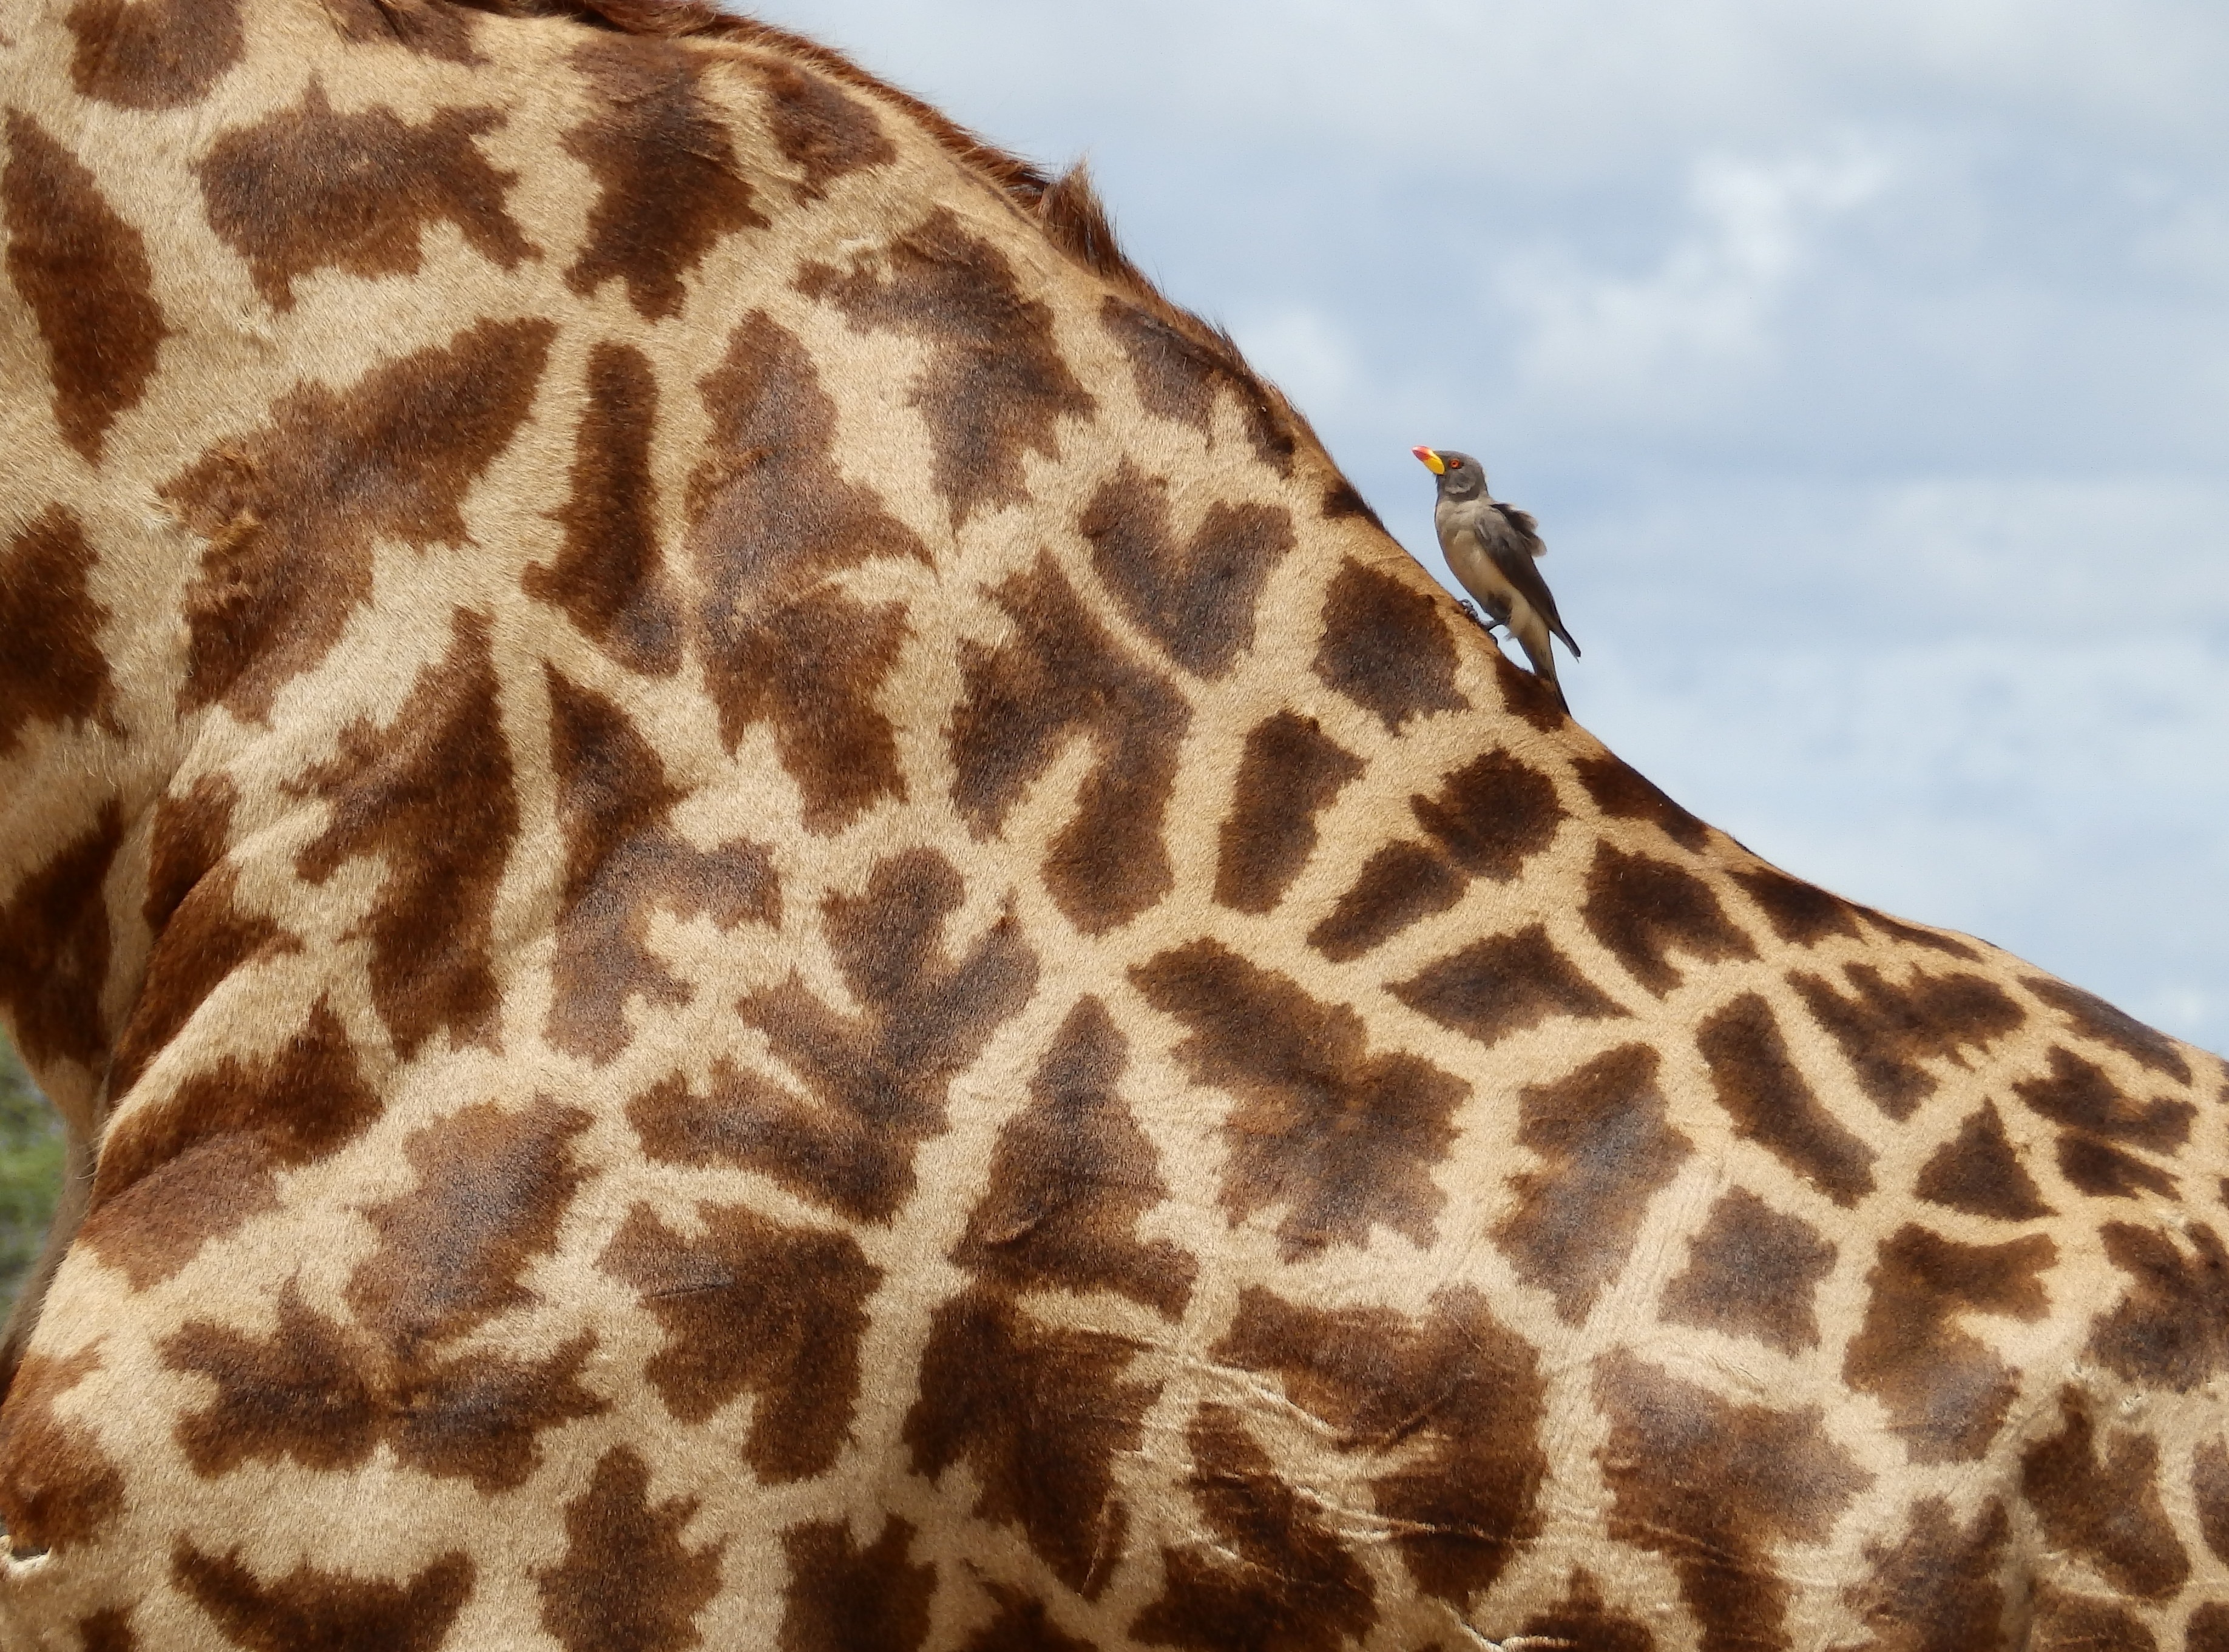
bird, texture, wildlife, africa, mammal, fauna, savanna, giraffe, vertebrate, safari, giraffidae